Murat Boz

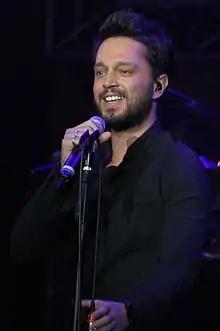
Boz in October 2011

Boz first announced that his third studio album would be released in the summer of 2010. At the end of the same year, he traveled to London to make preparations for the album. In April 2011, a single with the same name as the album was released on digital platforms. It was accompanied by a music video directed by Burak Ertaş. In May 2011, his 3rd studio album "Aşklarım Büyük Benden" was released. It was distributed by Dokuz Sekiz Müzik. The album sold 35,000 copies and was nominated for the Most Special Album and the Best Album awards by Kadir Has University and "Siyaset Dergisi" respectively, of which it won the first one. The songs "Hayat Öpücüğü", "Geri Dönüş Olsa", "Kalamam Arkadaş" "Bulmaca", and "Soyadımsın" became popular hit songs, with separate music videos produced for each of them. Of these songs, "Geri Dönüş Olsa" and "Kalamam Arkadaş" topped the Turkish Charts. Finally, at the 39th Golden Butterfly Awards, he won the "Best Turkish Pop Music Male Soloist" award, and also received the "Best Male Artist" award at the Kral Music Awards.